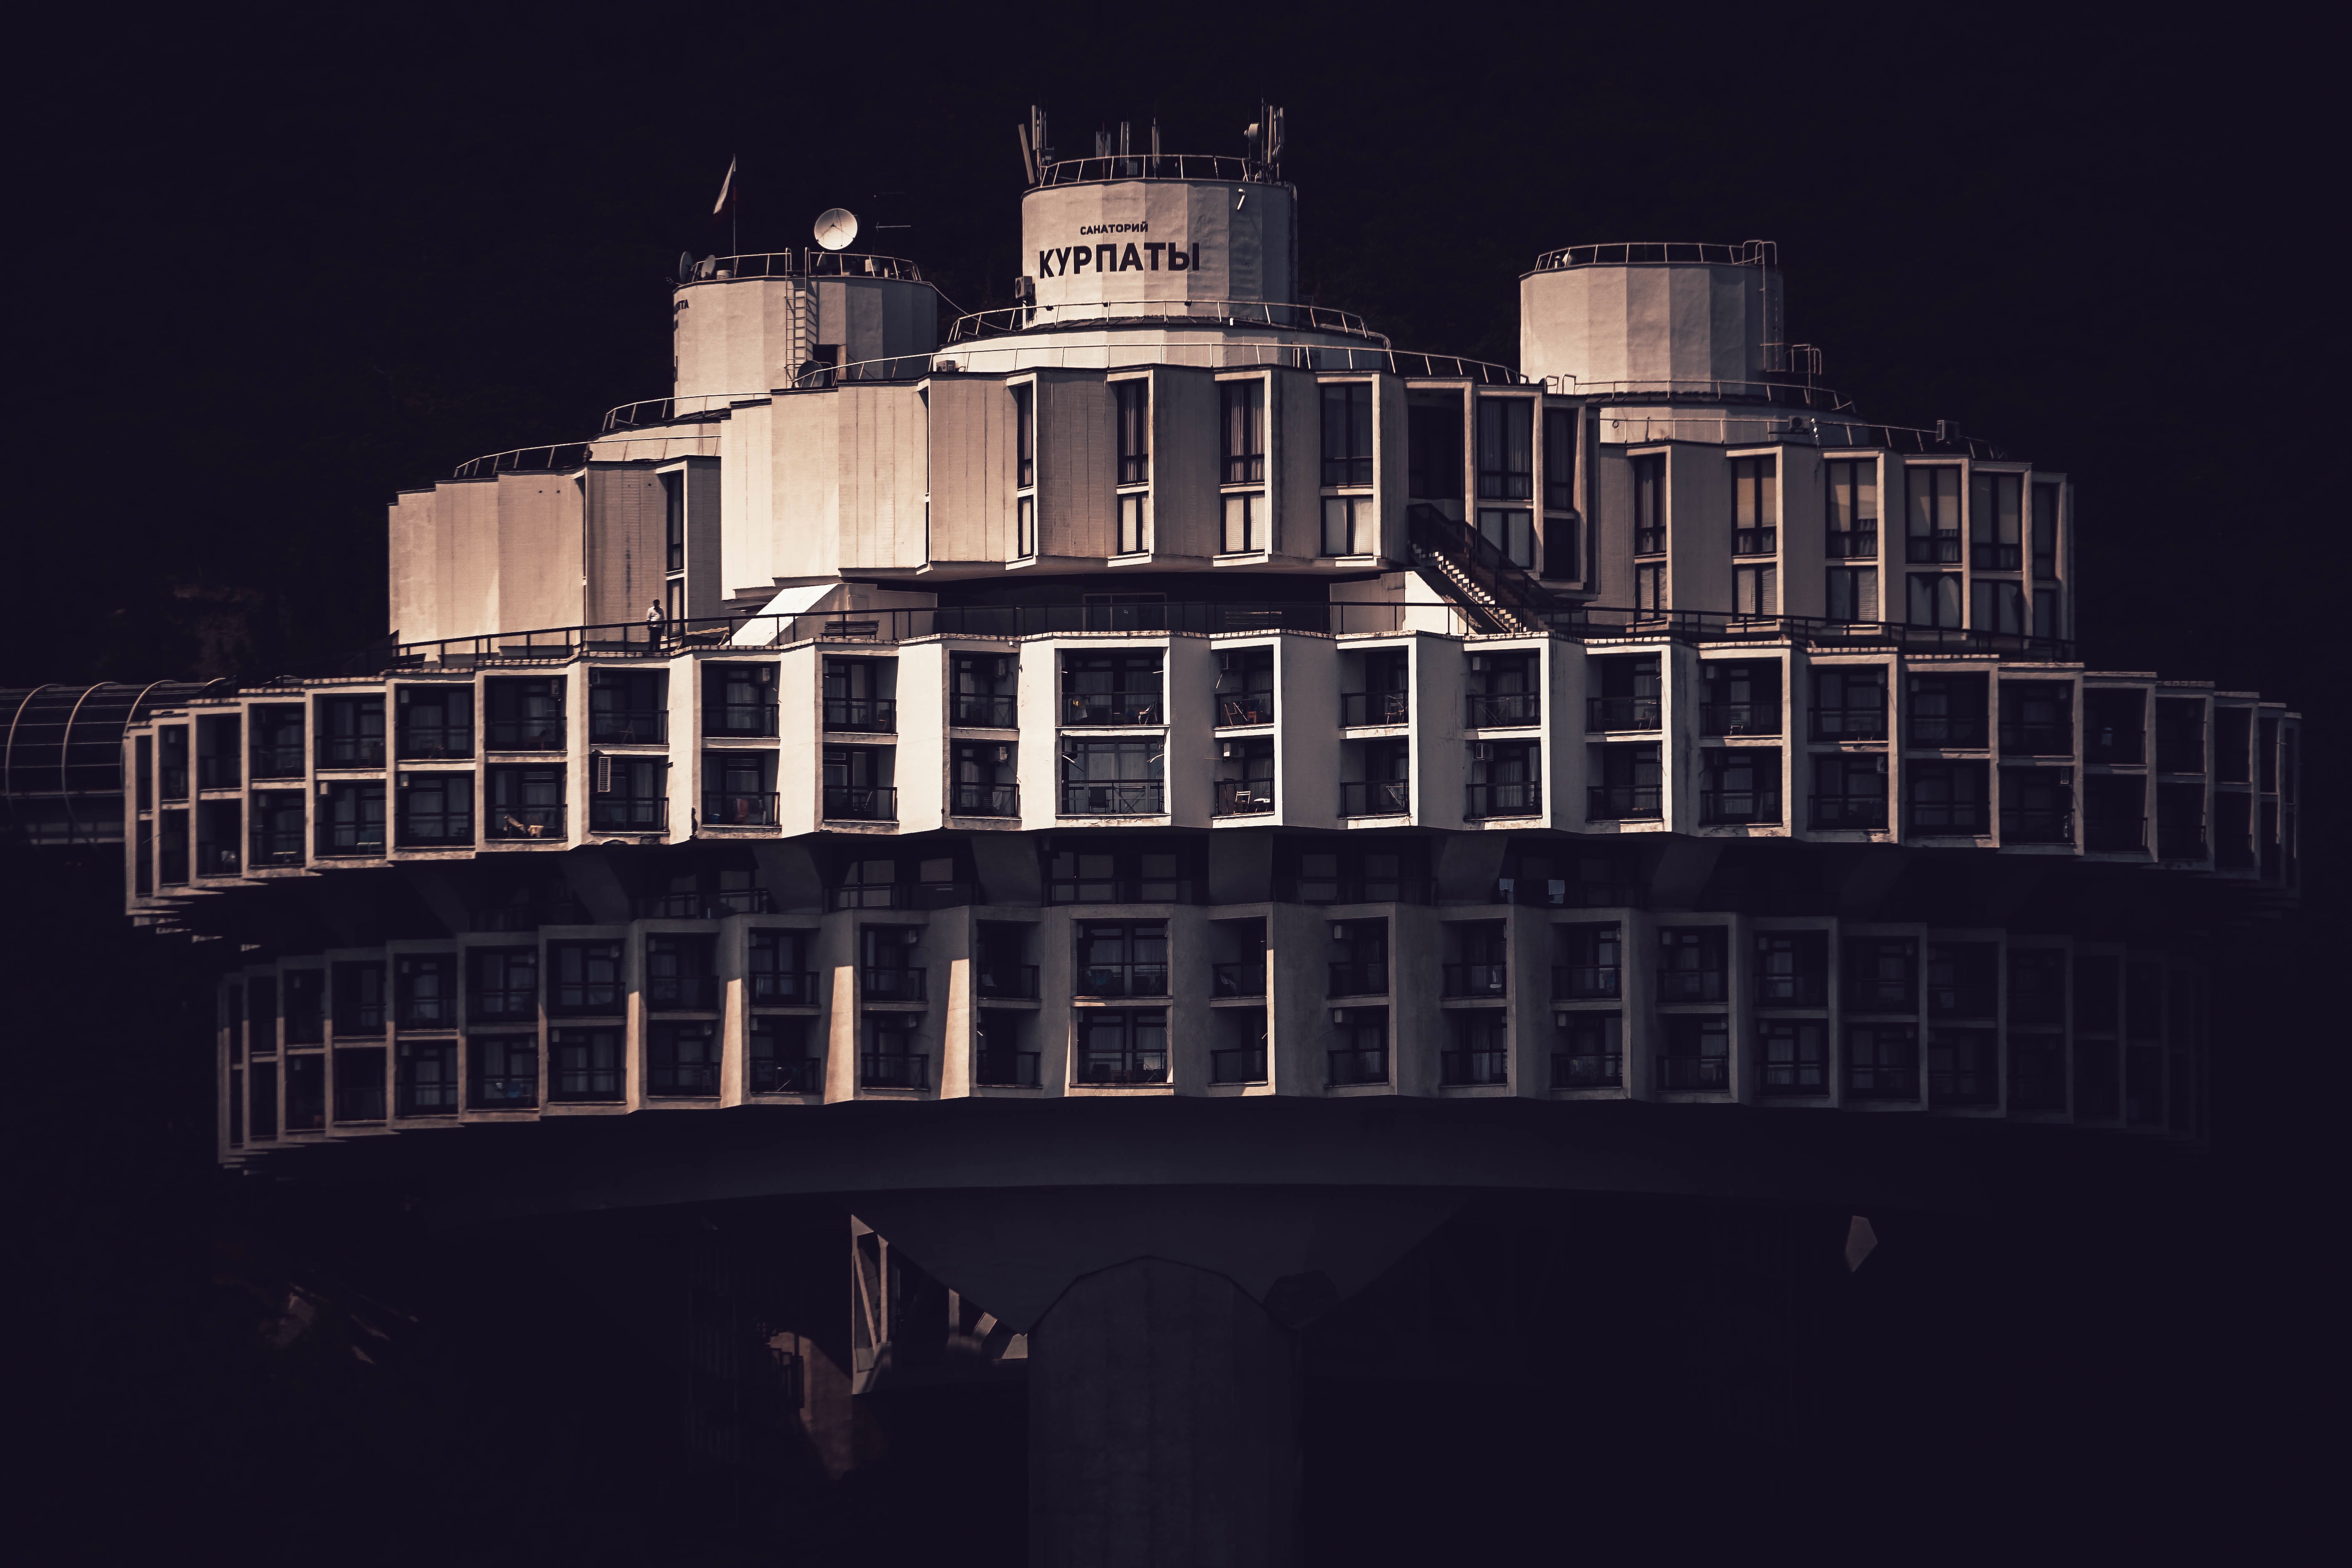
night, reflection, vehicle, landmark, darkness